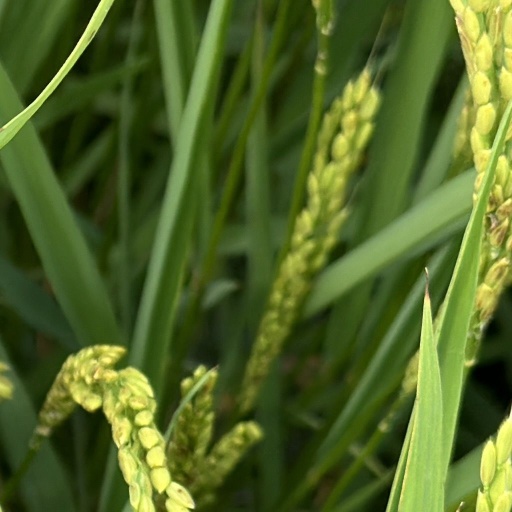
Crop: rice